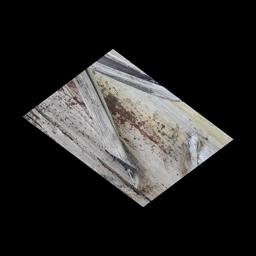
Label: PSEUDOSTEM WEEVIL